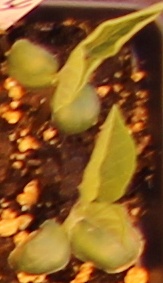
Label: Soybean